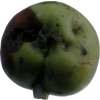
Label: Apple 12